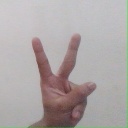
अक्षर: क